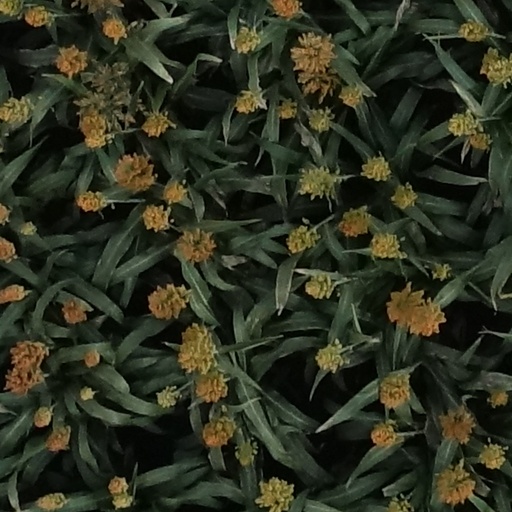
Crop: sorghum